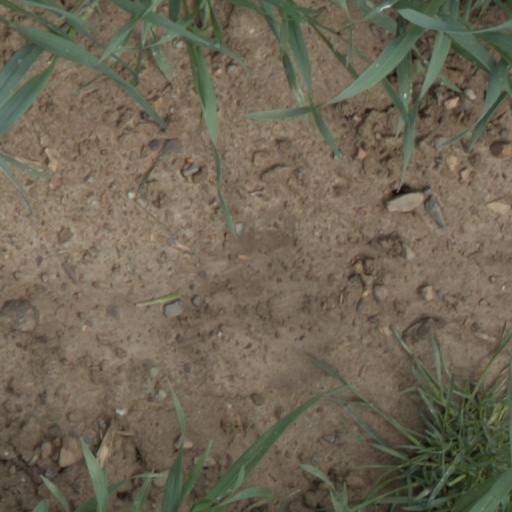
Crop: wheat